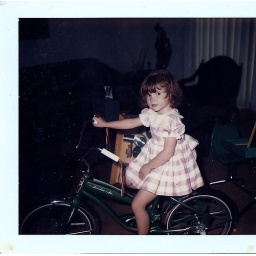
Don't I look &amp;quot;Cool&amp;quot; on my new birthday bike and in my frilly pink dress...